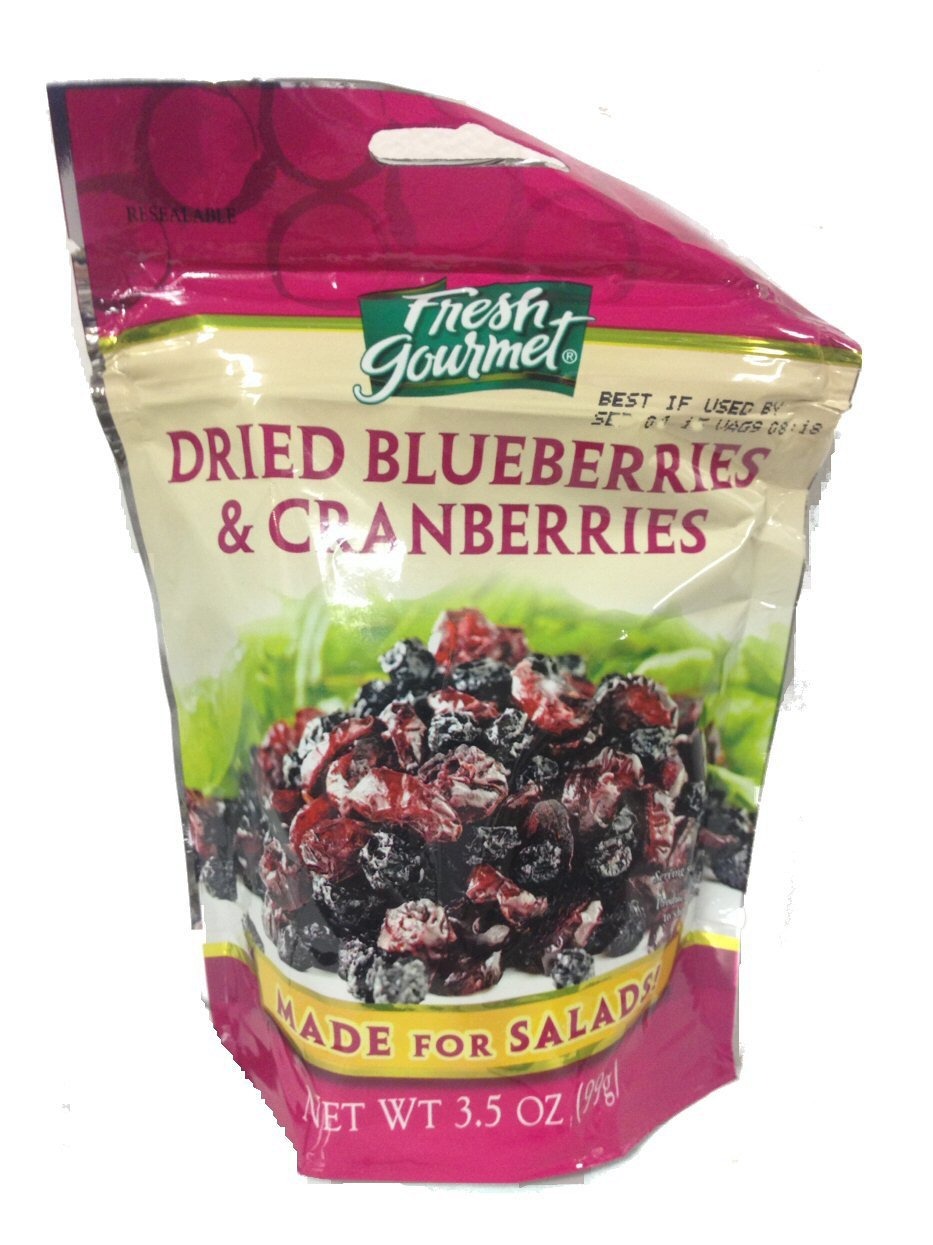
Item Name: Fresh Gourmet Dried Blueberries & Cranberries, 3.5 Ounce
Bullet Point: Gluten Free
Product Description: Gluten free. Non-GMO Project verified. nongmoproject.org. www.FreshGourmet.com. Facebook. Instagram. Connect with us on Facebook or Instagram. (at)FreshGourmet or instagram. (at)FreshGourmet_Ingredients.
Value: 3.5
Unit: Ounce

Price: 3.89